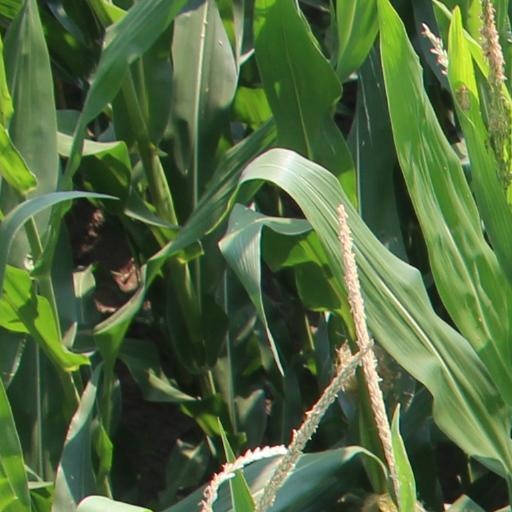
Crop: maize; corn